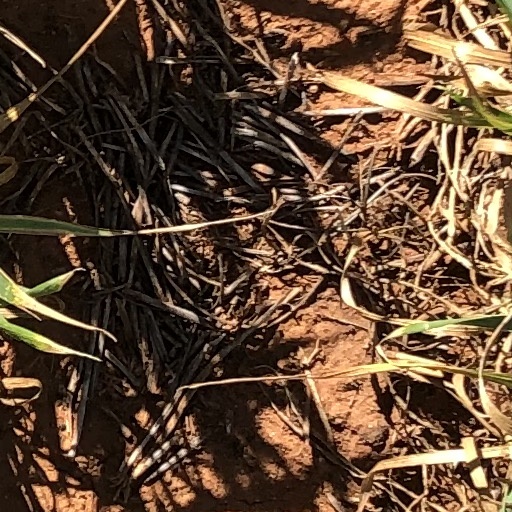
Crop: wheat